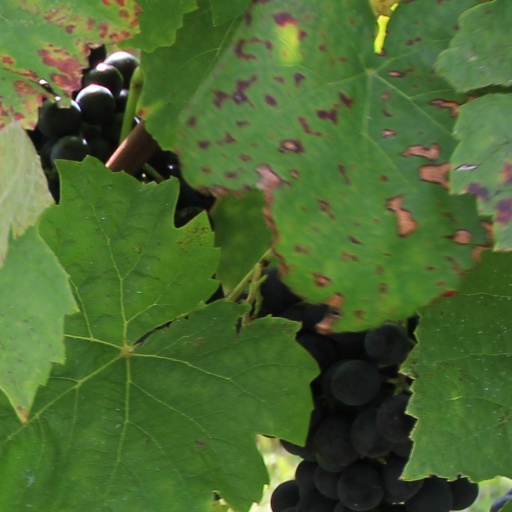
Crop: grape